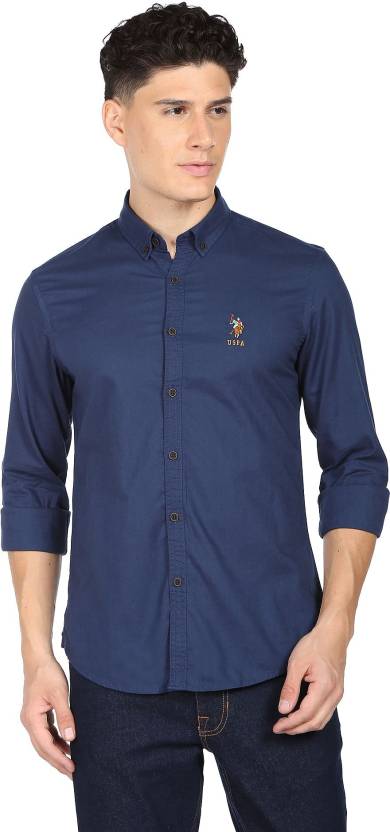
Product: Men Slim Fit Solid Button Down Collar Casual Shirt
Price: ₹1,298
Colors: Multicolor
Pattern: Solid
Description: AW22 OSM, XXL